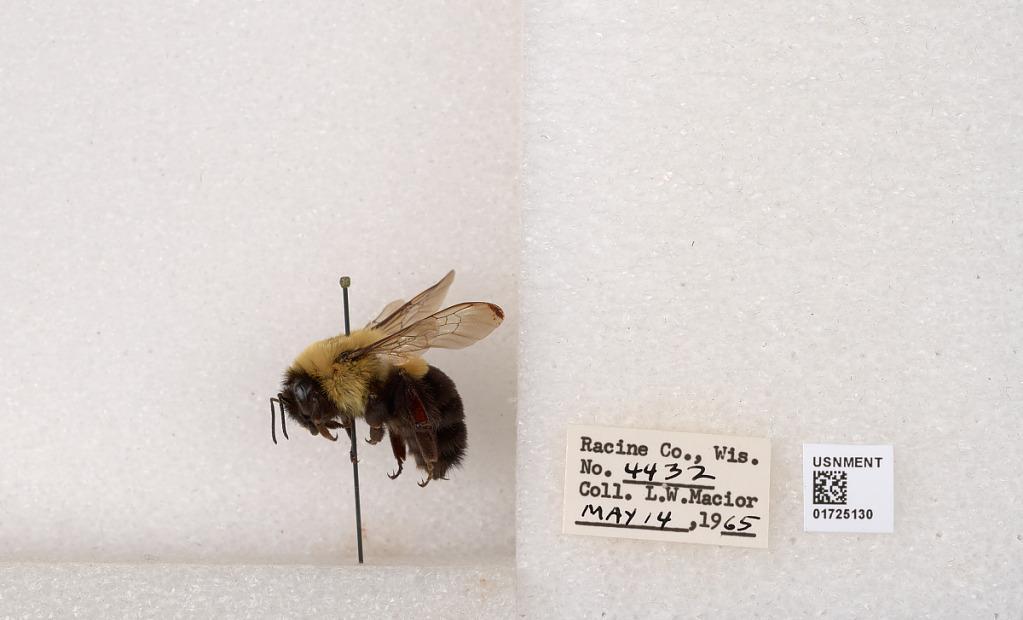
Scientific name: Bombus impatiens Cresson
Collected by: L. Macior
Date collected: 1965-5-14
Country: United States
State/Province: Wisconsin
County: Racine
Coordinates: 42.7299, -87.8123